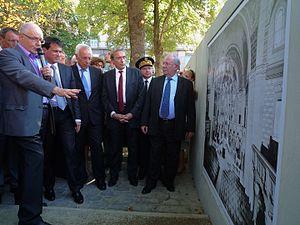
Strasbourg inauguration de l’allée des Justes
Jean Daltroff, né à Metz le 17 avril 1950, est un historien français d'origine ashkénaze, spécialiste du judaïsme d'Alsace et de Lorraine, également professeur d'histoire-géographie.